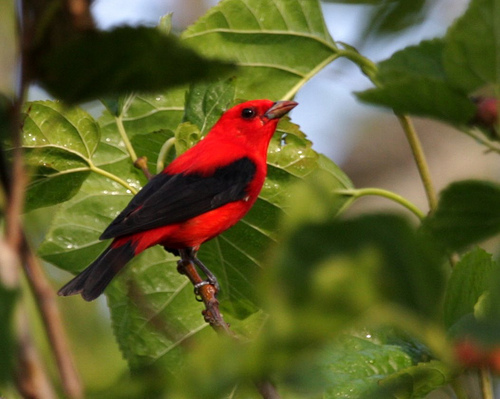
this brilliant red bird has black accents on wings and tail and a short, thick beak.
this bird is red with black wings and has a very short beak.
the bird has a red crown and a black eyering that is round.
this is a red bird with black on the wingbars and tail.
this small bird has a red body, black wings, and black wing rectices.
this red bird has black wings and tail and a pointed beak.
this bird is red with black wings and has a very short beak.
a small bird with a red body, a black wing, a short tail and a short red and gray beak.
a small bird with a red belly, breast, and head along with black wings and tail.
this bird is red with black and has a very short beak.
Species: Scarlet Tanager